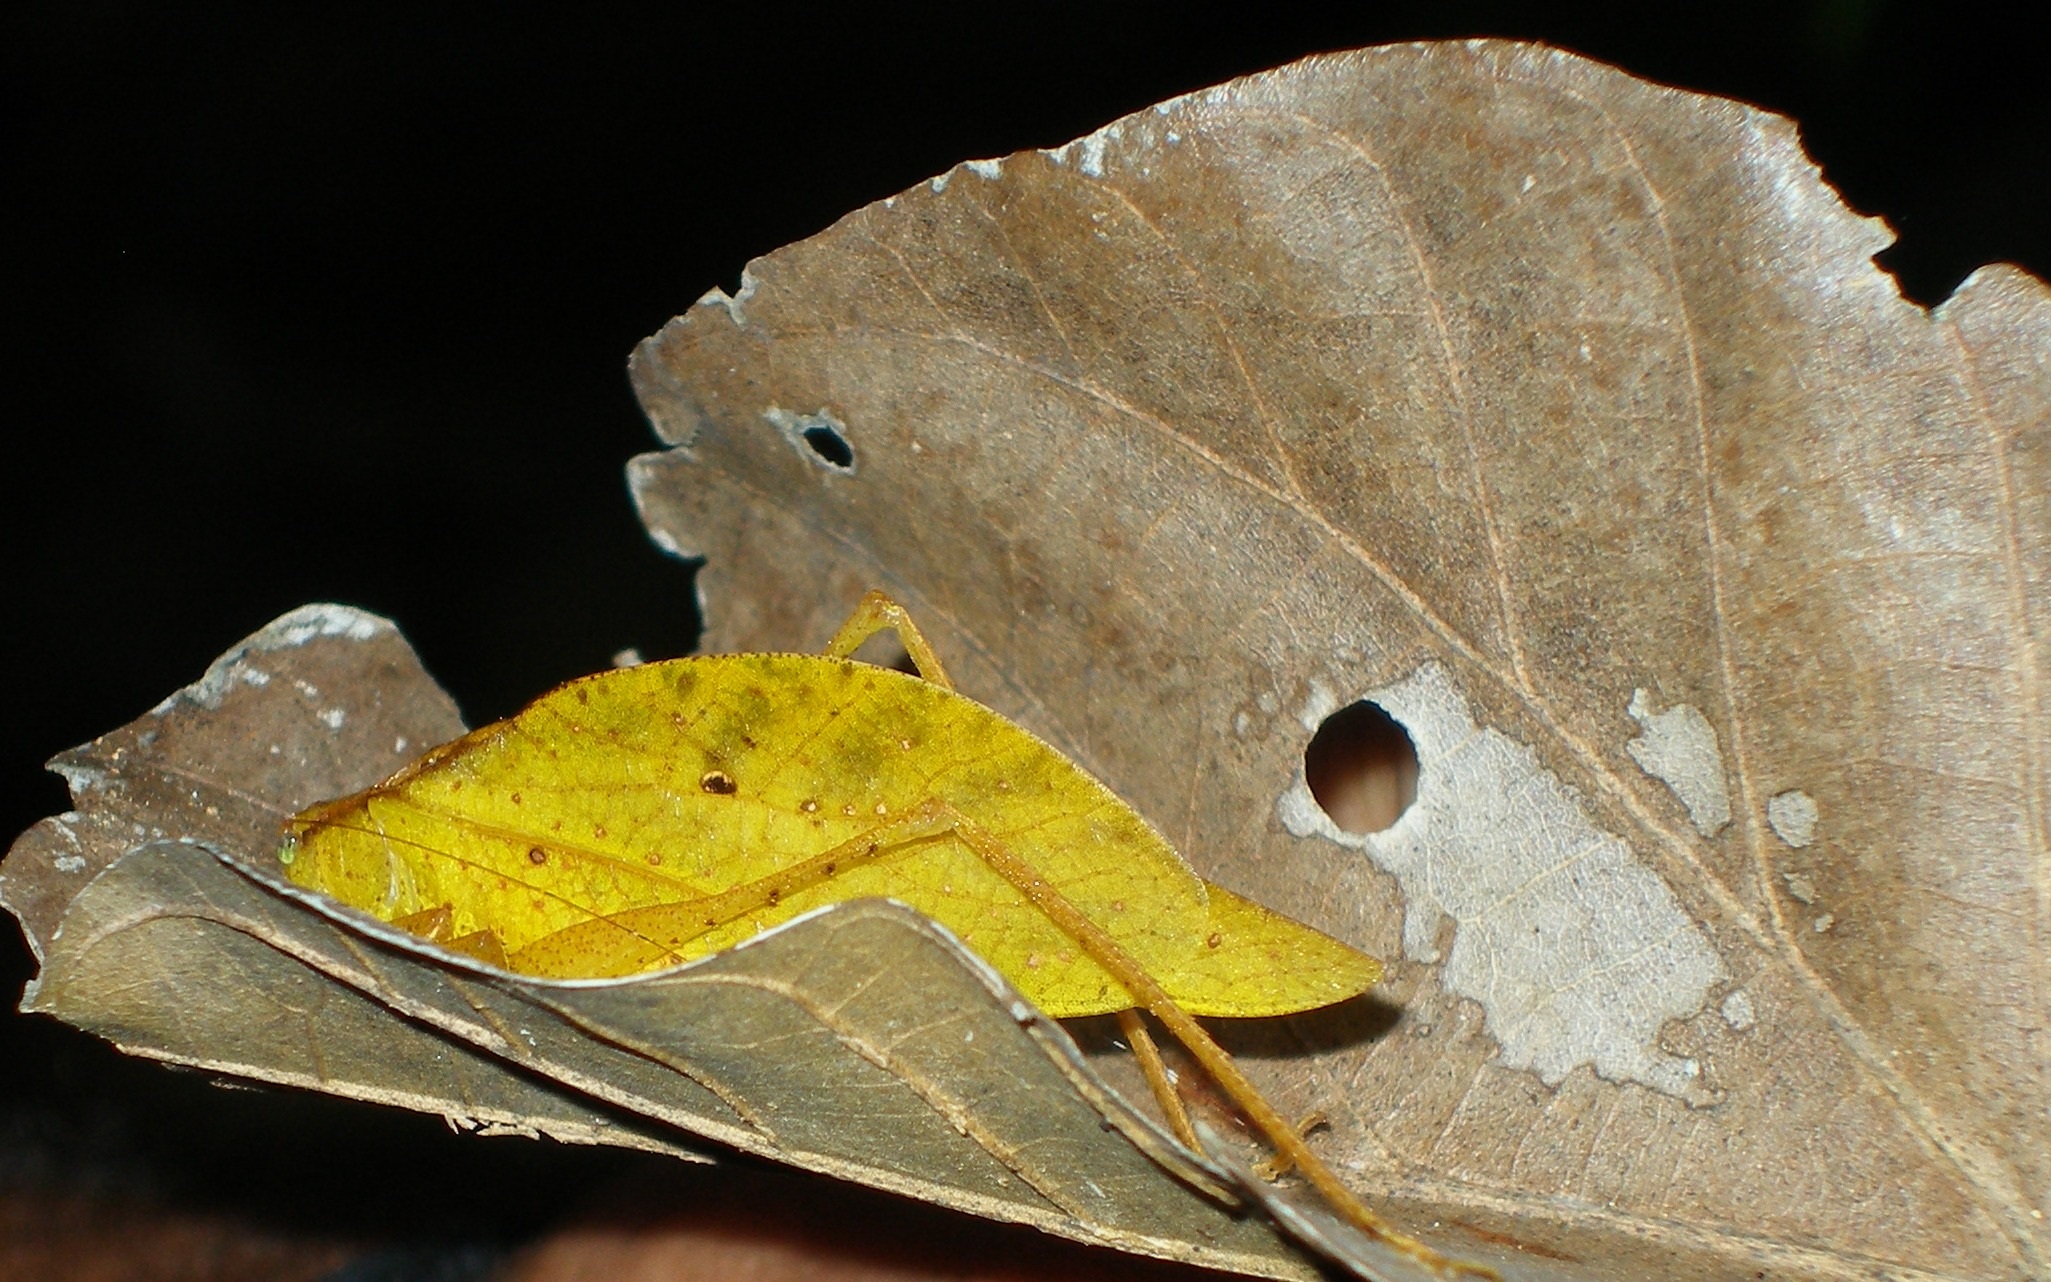
nature, wing, wood, leaf, wildlife, insect, natural, bug, moth, yellow, fauna, invertebrate, close up, macro photography, moths and butterflies, leaf insect